Judo

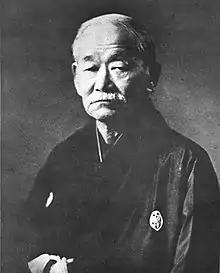
Jigoro Kano, founder of judo

The early history of judo is inseparable from its founder, Japanese polymath and educator , born . Kano was born into a relatively affluent family. His father, Jirosaku, was the second son of the head priest of the Shinto Hiyoshi shrine in Shiga Prefecture. He married Sadako Kano, daughter of the owner of Kiku-Masamune sake brewing company and was adopted by the family, changing his name to Kano. He ultimately became an official in the Shogunate government.